History of Princeton University

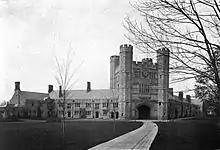
Blair Hall c1907

As part of the sesquicentennial celebrations in 1896, the College of New Jersey changed its name to Princeton University, the present name of the university. Princeton University adopted as an informal motto “Princeton in the nation’s service,” the title of the keynote speech by professor Woodrow Wilson.